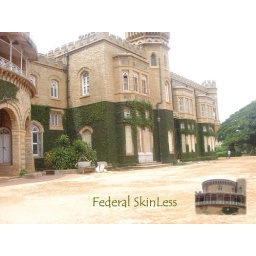
&lt;b&gt;The Mahraja's Palace. A unique edifice inspired by Windsor castle and built in the Tudor style in 1880.&lt;/b&gt;